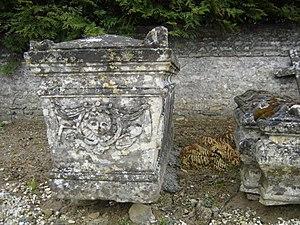
tombe de J. B. Saillenfest De Cachy, ancien garde du corps du Roi et Chevalier de Saint Louis, mort en 1821